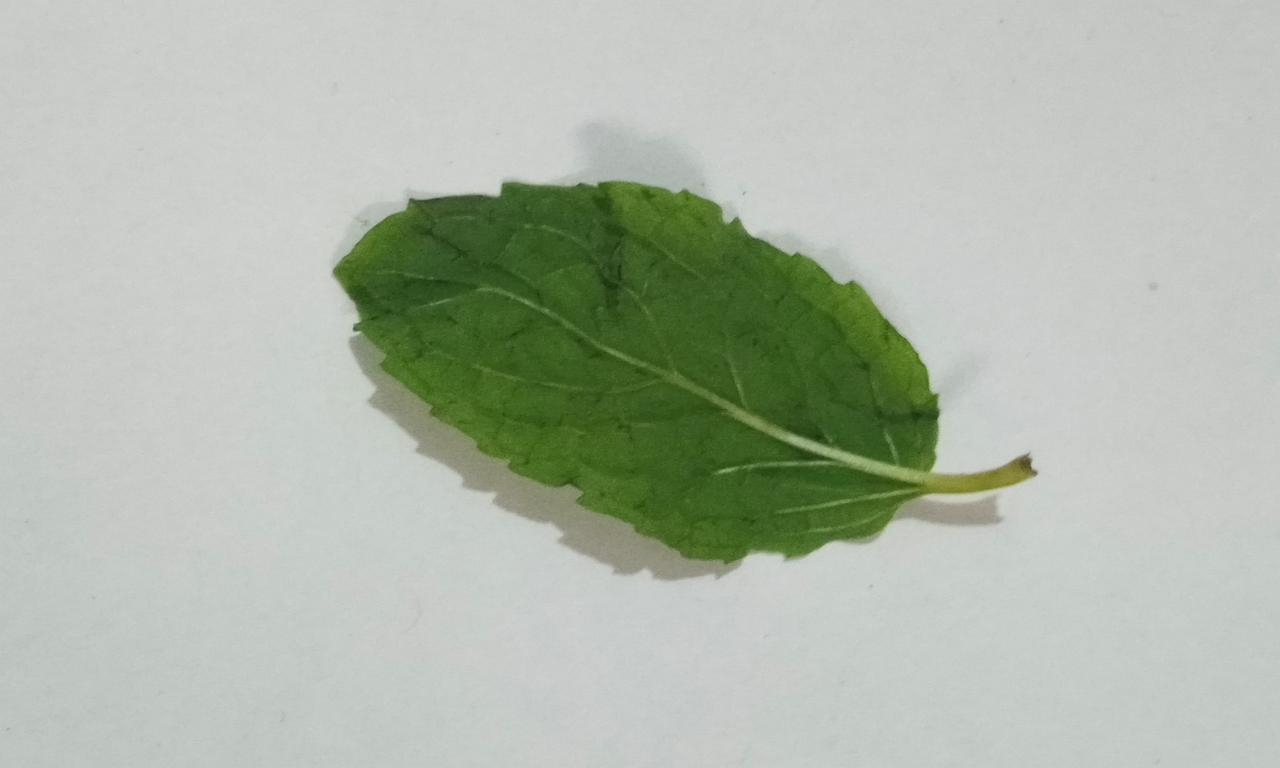
Label: Fresh